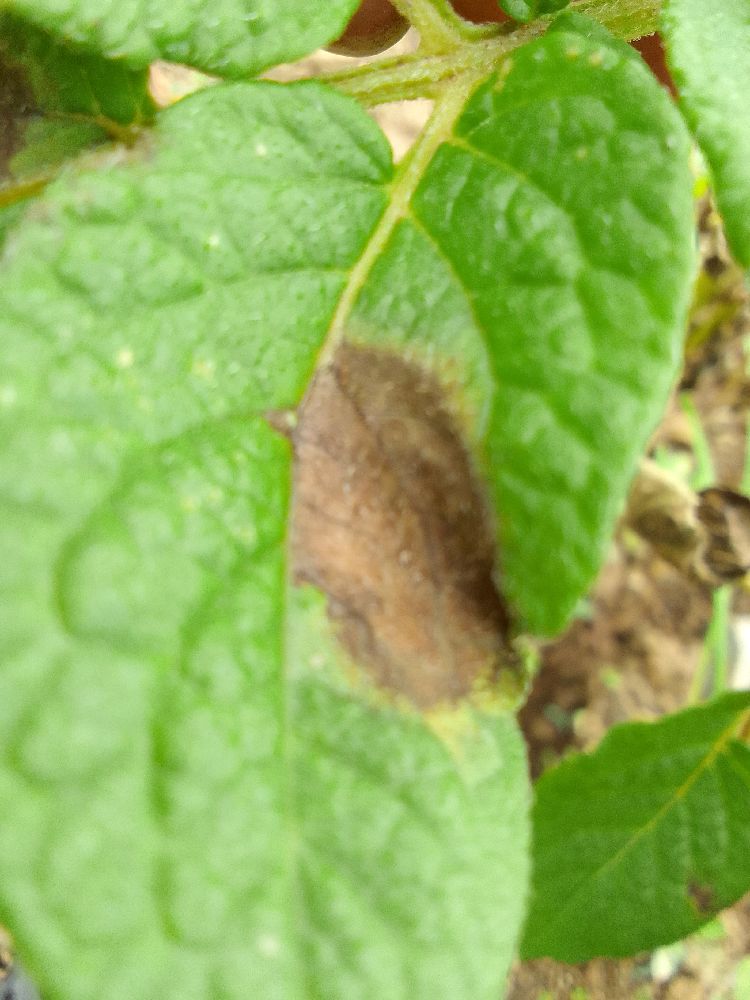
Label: Late blight